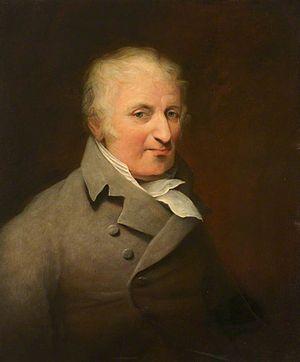
Charles Lucas est un violoncelliste, chef d'orchestre, compositeur, éditeur anglais et de 1859 à 1866, troisième principal de la Royal Academy of Music.